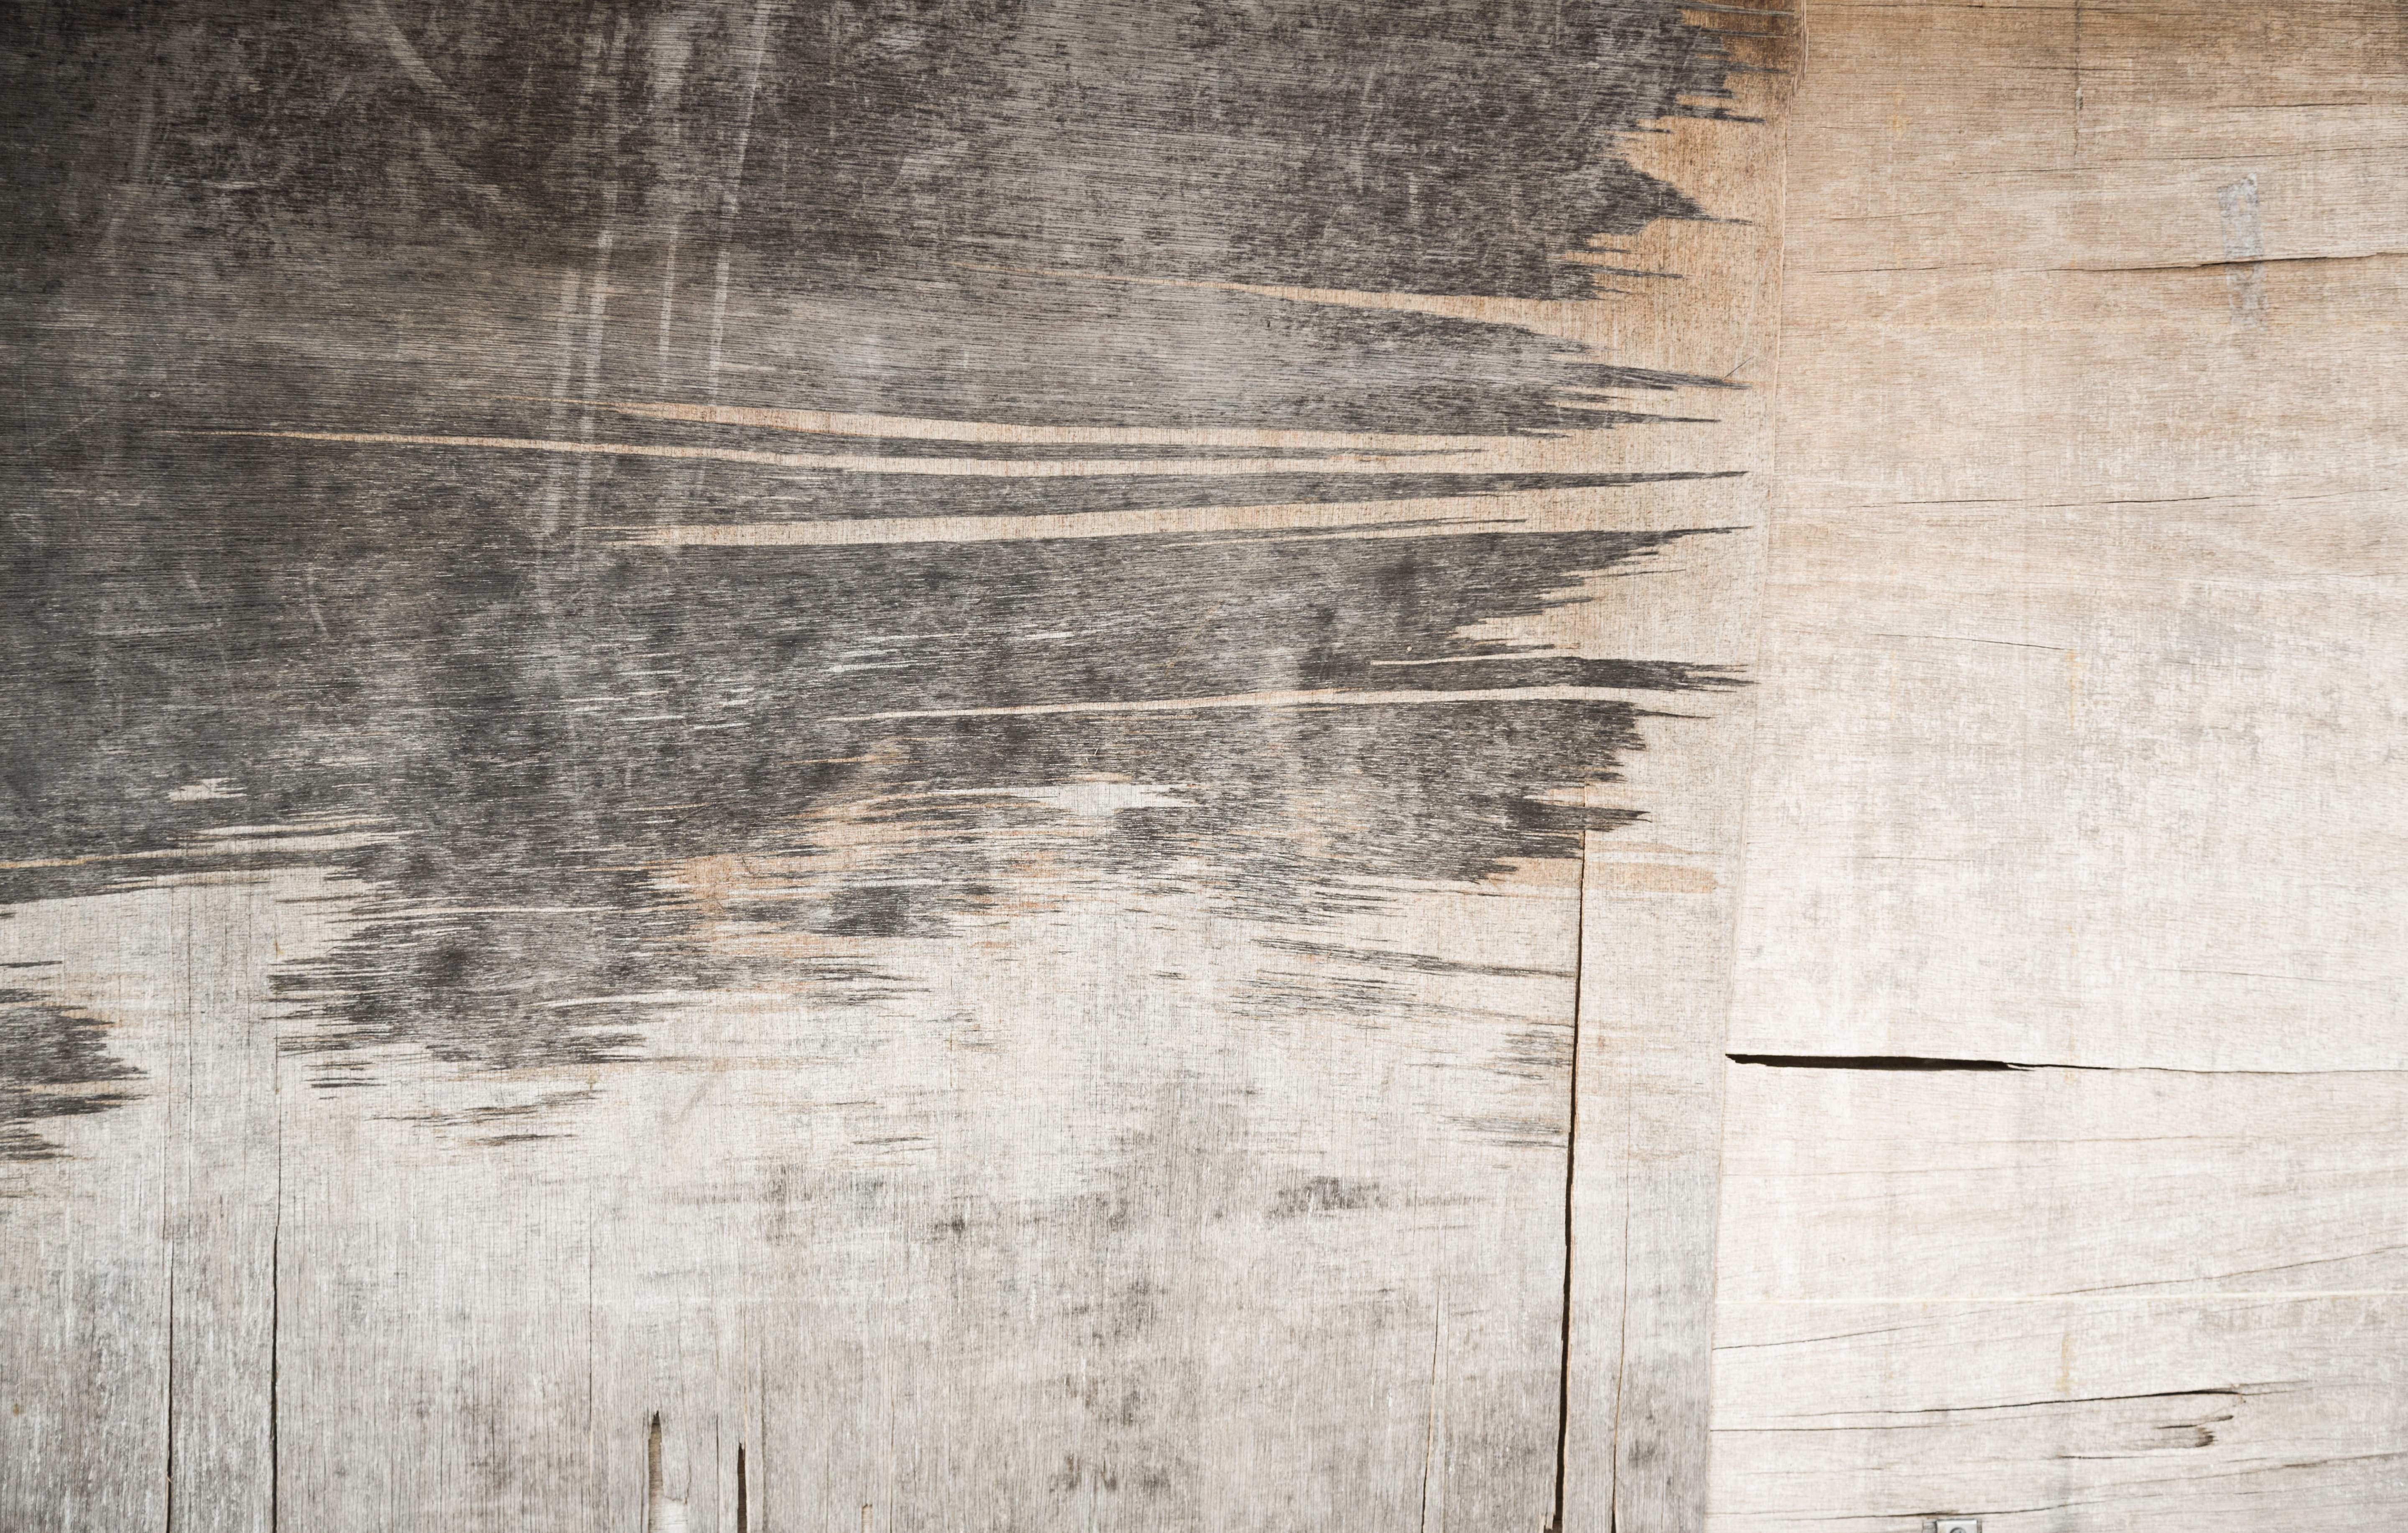
wood, wall, text, line, beige, plank, monochrome, parallel, hardwood, black and white, Tints and shades, floor, concrete, wood flooring, rectangle